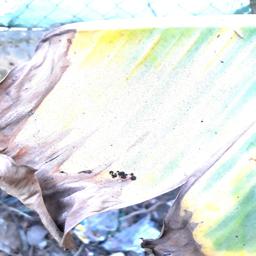
Label: POTASSIUM DEFICIENCY